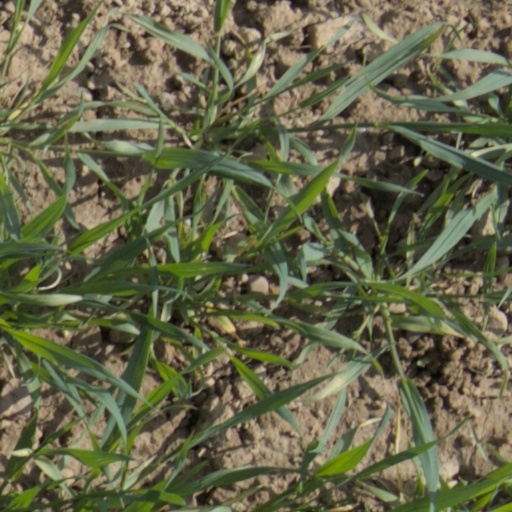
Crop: wheat